Ballona Creek Bike Path

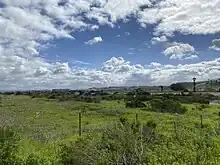
Ballona Creek Bike Path from Area A of the Ballona Wetlands

At Marina del Rey, the Ballona Creek Bike Path intersects with the waterfront Marvin Braude Bike Trail that runs alongside the Pacific Ocean from Pacific Palisades to Torrance.